Cathedral of Ani

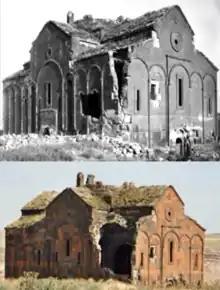
Damage caused by the 1988 earthquake.

Ani's long-term decline began in 1239 when Mongols sacked the city and massacred its population. In 1319 a devastating earthquake struck Ani. It resulted in the collapse of the cathedral's conical roof. Ani was completely deserted by the 18th century. The drum reportedly collapsed during an 1832 or 1840 earthquake. Varazdat Harutyunyan insists that the entire dome had collapsed in 1319.